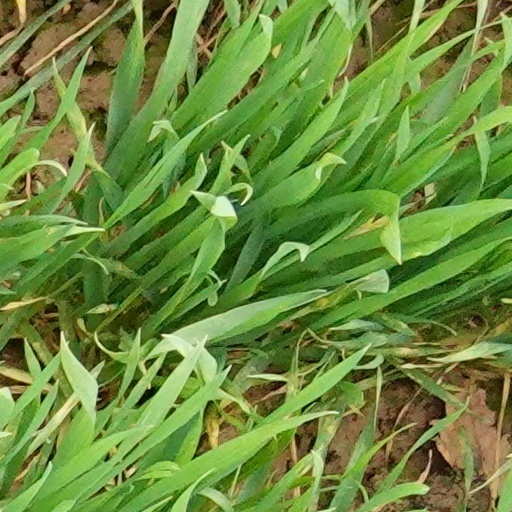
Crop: wheat